Milk River, Alberta

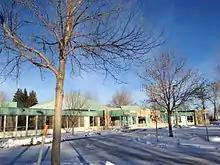
Milk River Health Centre

In the 2021 Census of Population conducted by Statistics Canada, the Town of Milk River had a population of 824 living in 383 of its 436 total private dwellings, a change of from its 2016 population of 827. With a land area of , it had a population density of in 2021.